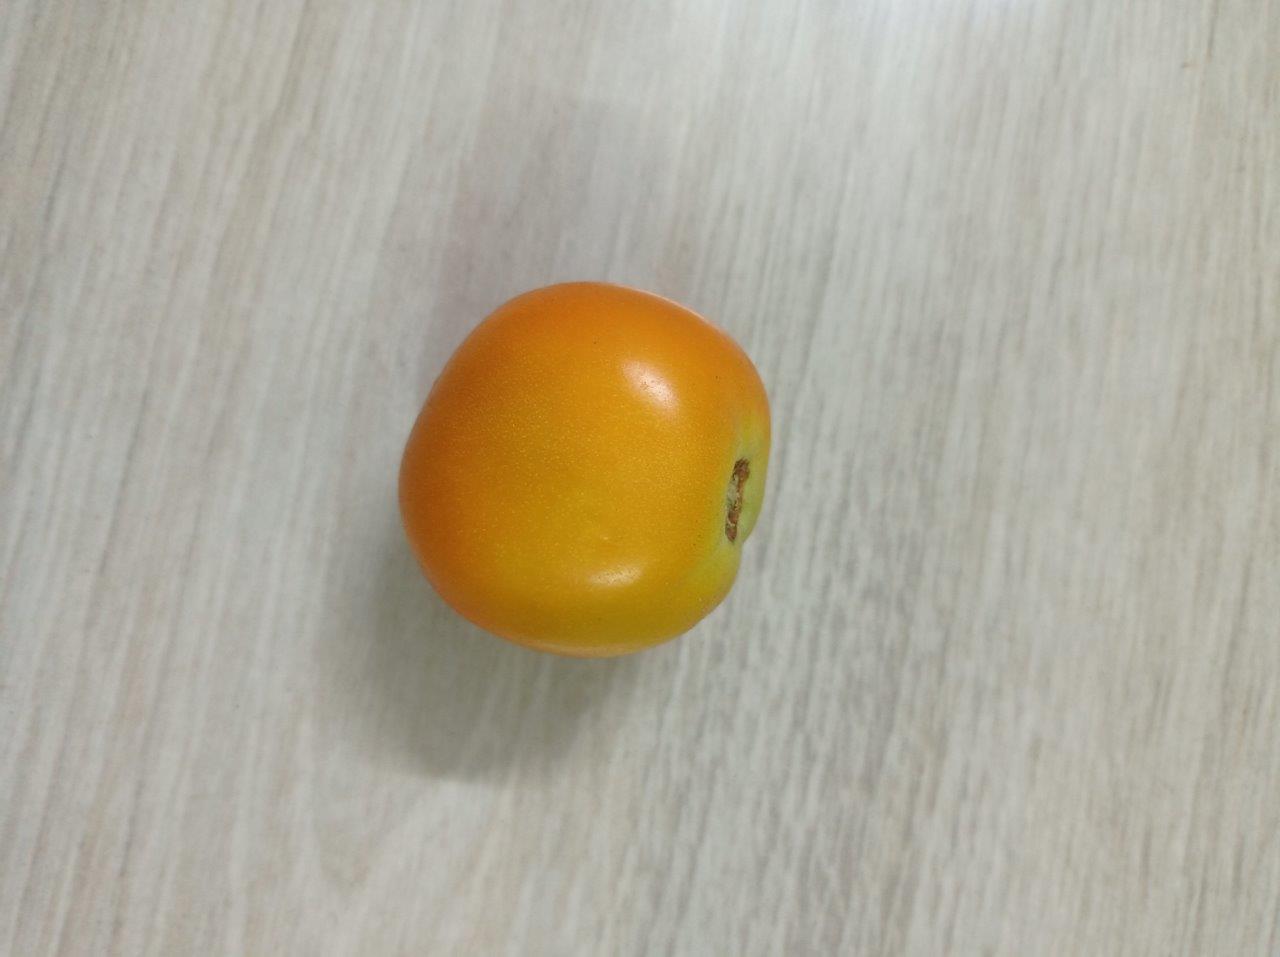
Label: Fresh